Altenburg station

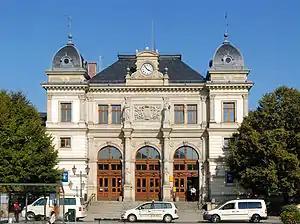
Entrance building in 2009

Altenburg station is on the Saxon-Bavarian Railway from Leipzig to Hof in the city of Altenburg in the German state of Thuringia. South of Altenburg, in Lehndorf, the line to Gera branches to the west. Passenger services on other lines have been closed to Zeitz and to Narsdorf.